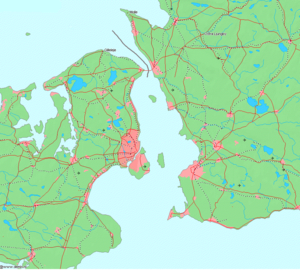
VTS Øresund
VTS-området dækker hele Øresund.
VTS Øresund overvåger skibstrafikken i et område kaldet SOUNDREP nord for Øresund, fra Kullen i Sverige til lidt vest for Gilleleje og fra syd i Køge Bugt og i en sydvendt kasse fra Stevns til et punkt vest for Trelleborg og er delt op i en nordlig og en sydlig sektor adskilt af Øresundsforbindelsen.